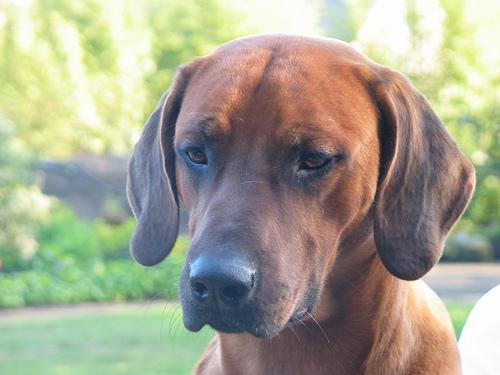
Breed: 230-n000080-Rhodesian_ridgeback